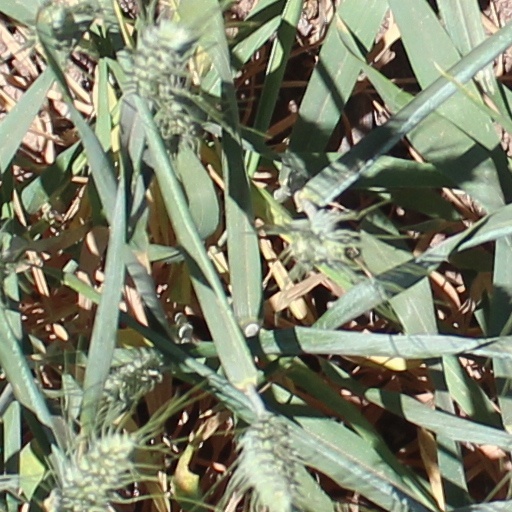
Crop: wheat